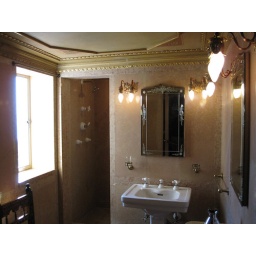
every bed in the house has its own private bathroom.